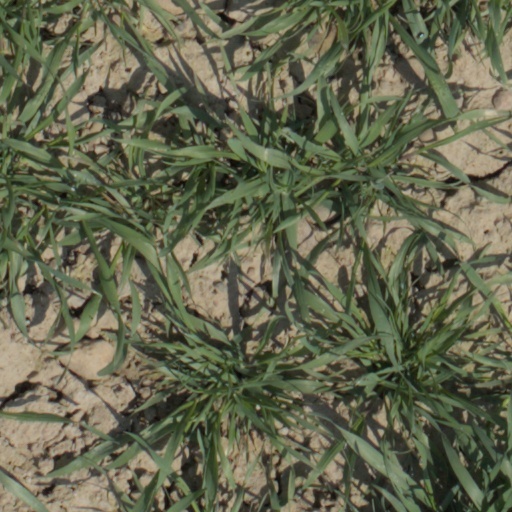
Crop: wheat